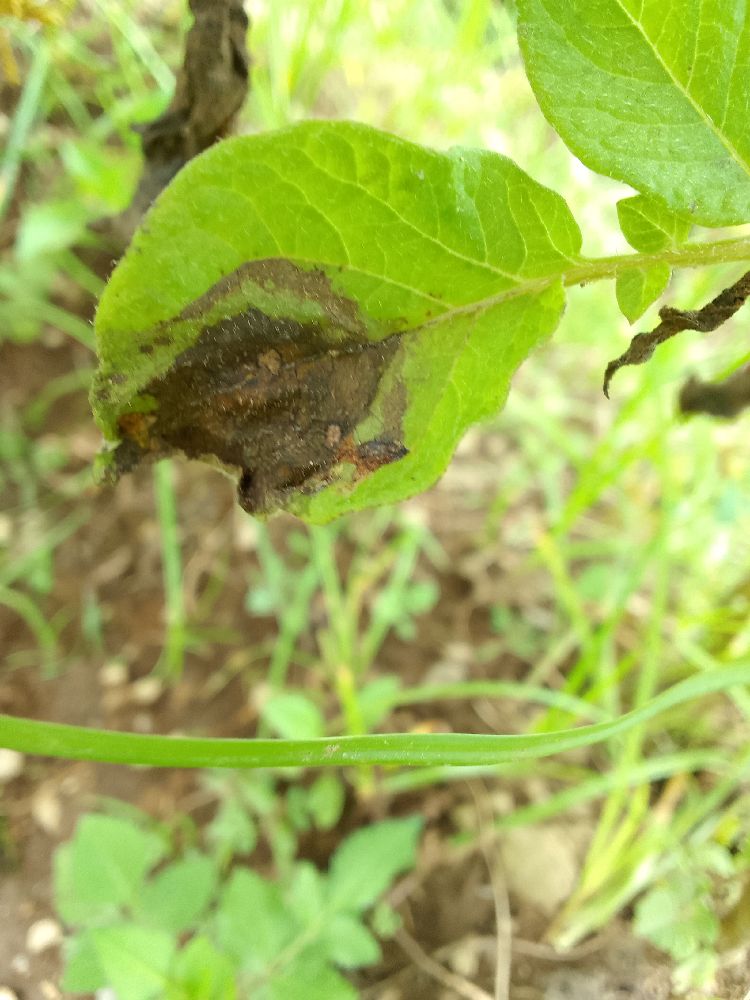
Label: Late blight